Onofrio Panvinio

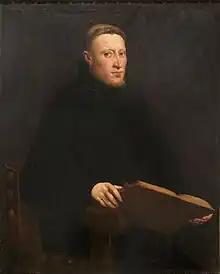
Portrait of Onofrio Panvinio by Tintoretto,

Onofrio Panvinio (23 February 1529 – 27 April 1568) was an Italian Augustinian friar, historian and antiquary who was the librarian to Cardinal Alessandro Farnese.